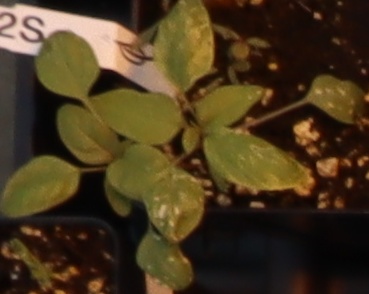
Label: Palmer Amaranth